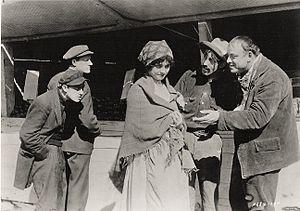
Jane Novak est une actrice américaine, née Johana Barbara Novak le 12 janvier 1896 à Saint-Louis, morte le 3 février 1990 à Los Angeles — Quartier de Woodland Hills.